Galeta Island (Panama)

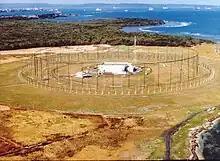
NSGA Galeta Island in 1991

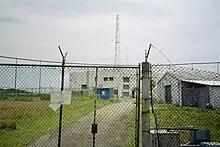
NSGA Galeta seen in July 2005

Galeta Island is an island located on the Atlantic side of the Republic of Panama, just east of the city of Colón, Panama.